Qianball

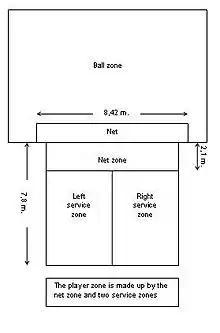
Qianball court

Qianball is a racket sport similar to tennis or squash. The sport originated from Chinese Qianlongball, and was popularized in Denmark with their own organization, the KFUM.The game can be described as a mixture between tennis and squash or as squash without walls. The game can be played by two or four players, or by a single person practicing. Qianball can be played on any flat hard surface, indoors or outdoors, no matter the weather.